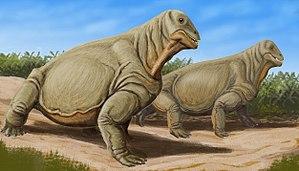
Moschops capensis, unique représentant du genre Moschops, est une espèce éteinte de synapsides de l'ordre des Therapsida appartenant au sous-ordre des Dinocephalia et à la famille des Tapinocephalidae, ayant vécu vers la fin du Permien moyen durant l'étage du Capitanien, soit il y a environ entre 268,8 à 259,8 millions d'années.